Loch Raven Reservoir

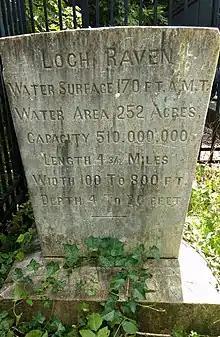
Memorial stone at Loch Raven 1881 Dam with reservoir measurements.

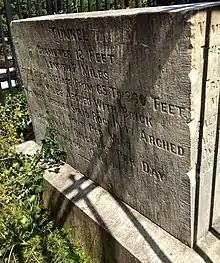
Memorial stone at Loch Raven 1881 Dam with tunnel measurements.

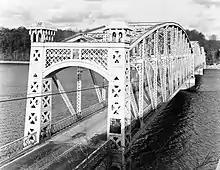
Matthews Bridge (1914–1978)

At the 1881 Loch Raven dam there is a stone with the four sides and top engraved with the following information: